Caterham

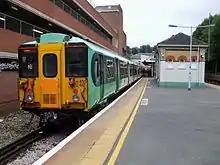
Class 455 at Caterham railway station

The ancient parish of Caterham was part of the Tandridge Hundred. The parish was included in the Godstone Poor Law Union in 1835. When parish and district councils were established in 1894 under the Local Government Act 1894, Caterham was given a parish council, which was subordinate to the Godstone Rural District Council. Less than five years later, the parish of Caterham was removed from Godstone Rural District, becoming its own urban district on 1 April 1899, with the Caterham Parish Council being replaced with Caterham Urban District Council. Caterham Urban District Council held its first meeting on 17 April 1899 at the Masonic Hall, when William Garland Soper was appointed the first chairman of the council, having previously been chairman of the short-lived parish council.